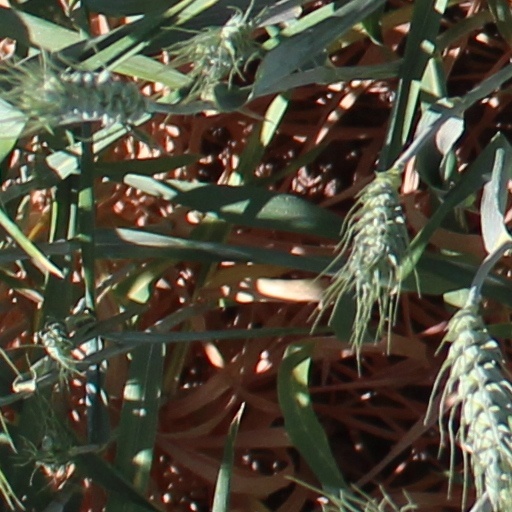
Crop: wheat